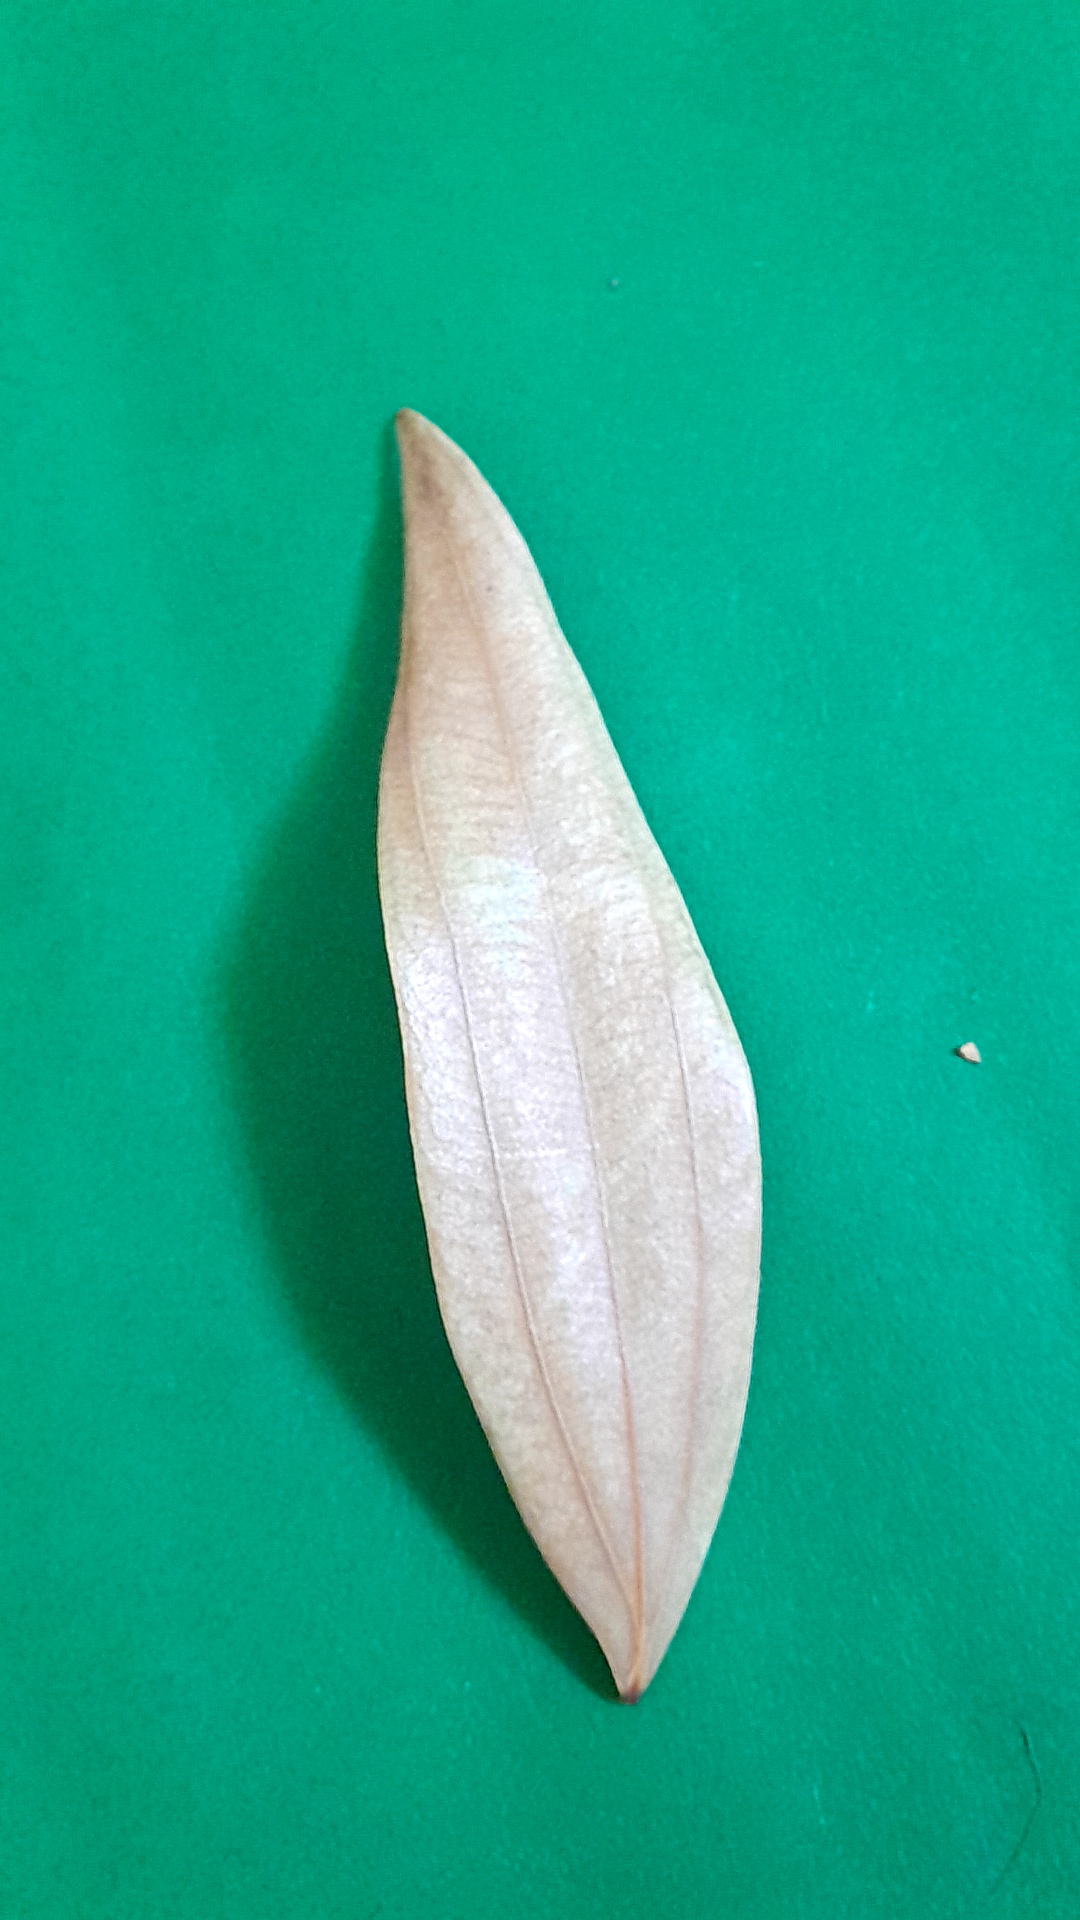
Label: Dry Leaf